Salt Lake Temple

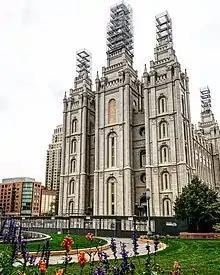
Photo of the Salt Lake Temple in 2020 at the beginning of its reconstruction

At the end of 2019, the temple was closed for a seismic retrofitting designed to allow it to withstand a magnitude 7.3 earthquake, the strongest expected magnitude in the Salt Lake Valley; work was expected to take about four years. Other facilities on Temple Square (and certain parts of the main temple) were to be demolished, reconstructed, and modernized in line with seismic code.